Hacienda Casa del Francés

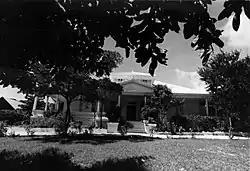
The house in 1977

The Hacienda Casa del Francés, near Esperanza on the island of Vieques, Puerto Rico, also known as Sportsmen's House, was a plantation house built in 1910. It was listed on the National Register of Historic Places in 1977, and on the Puerto Rico Register of Historic Sites and Zones in 2000.